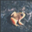
Label: frog